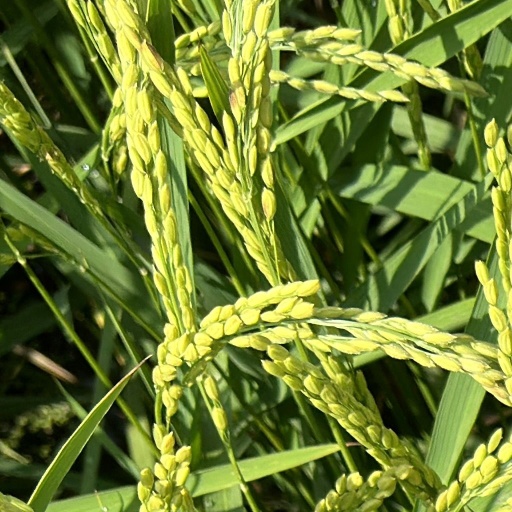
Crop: rice